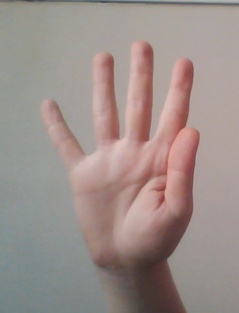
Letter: sheen